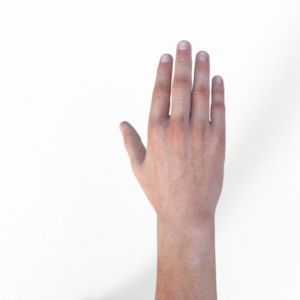
Label: paper